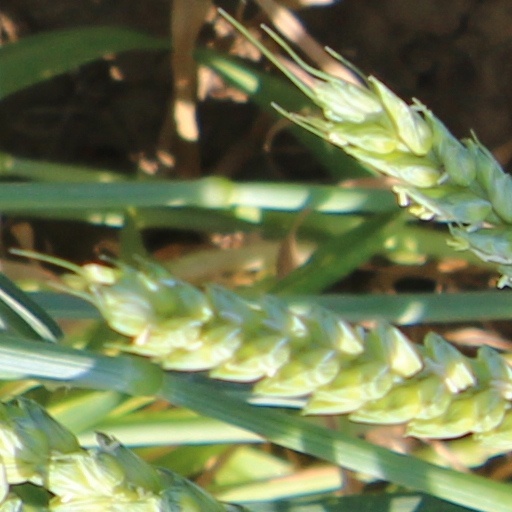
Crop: wheat